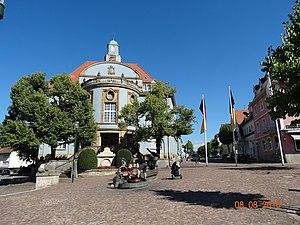
Donaueschingen est une ville allemande située dans la Forêt-Noire, dans le Bade-Wurtemberg.